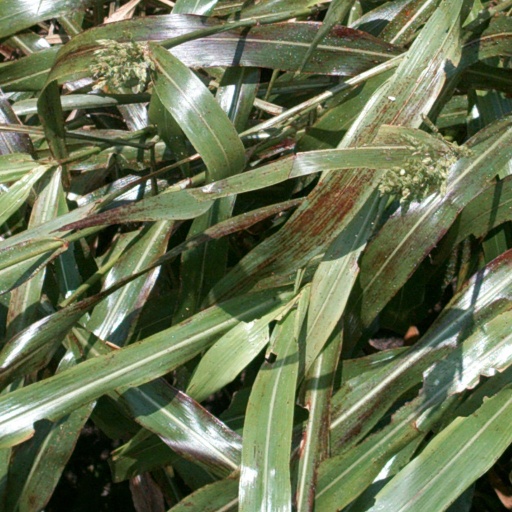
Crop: sorghum